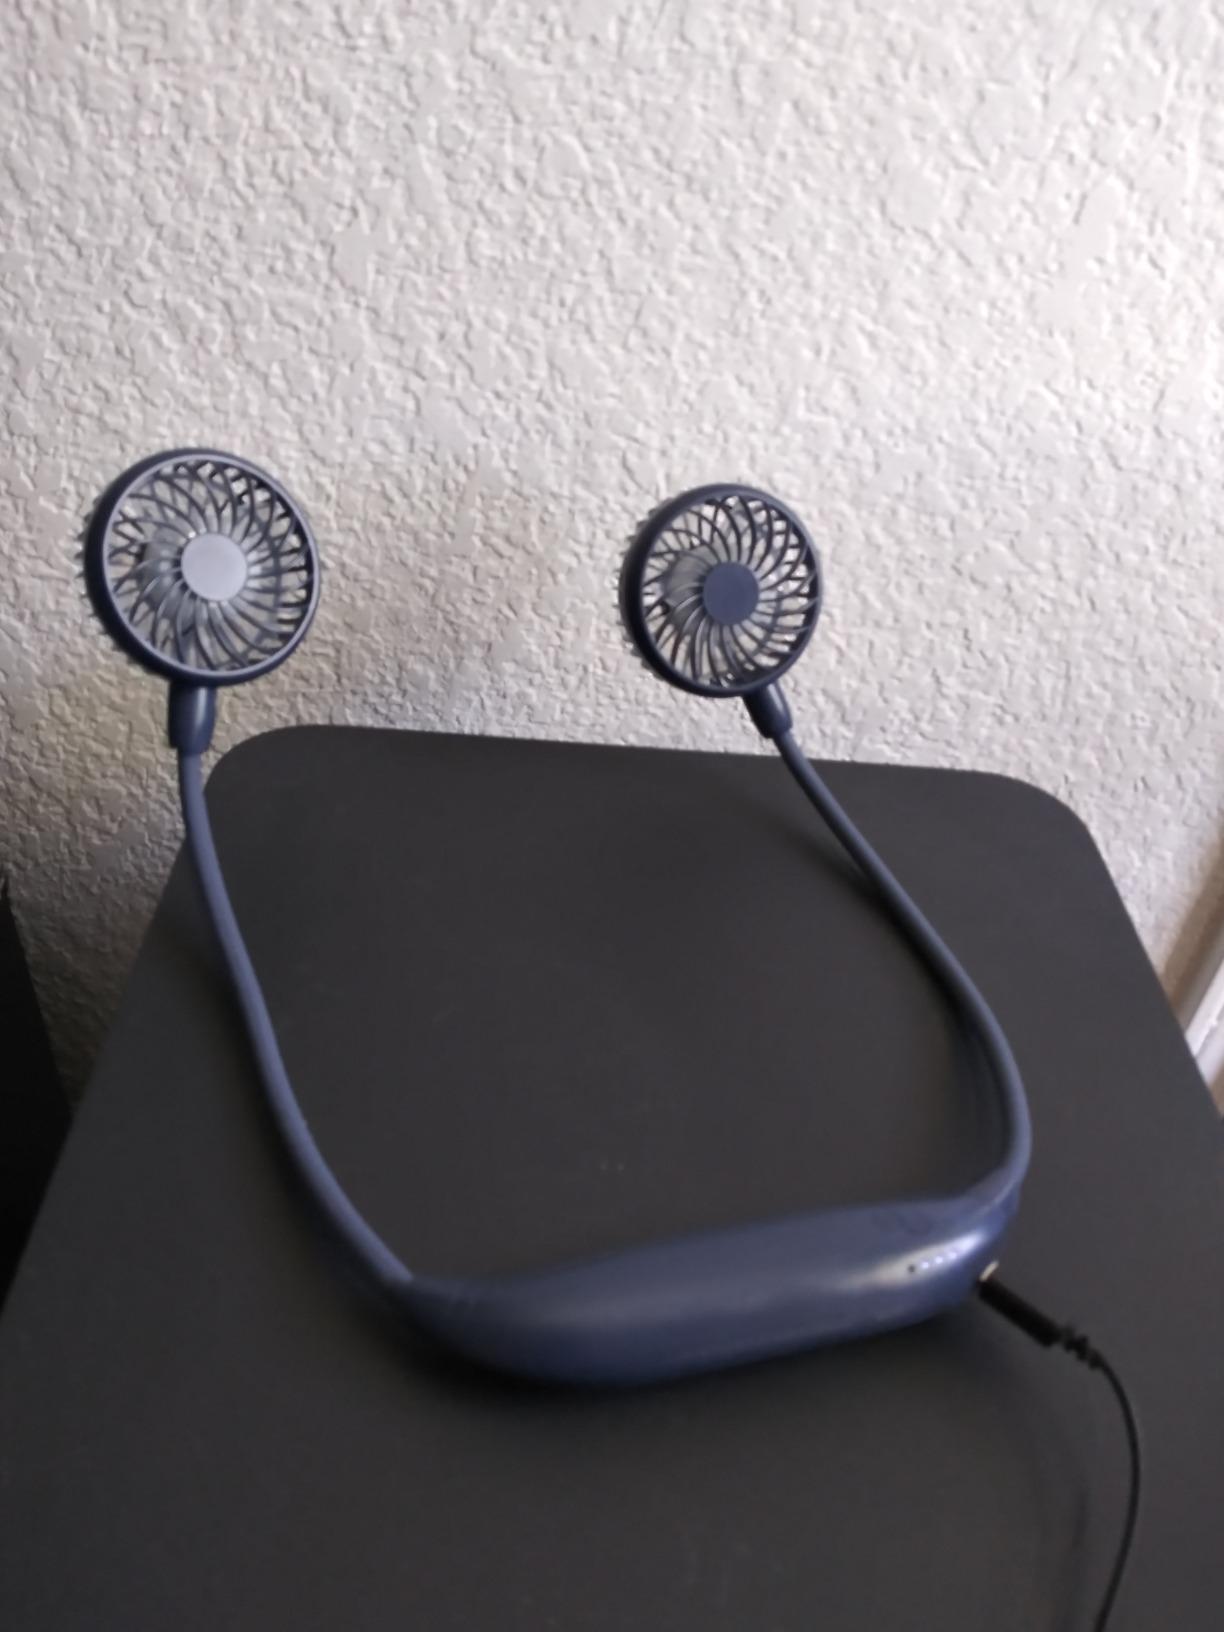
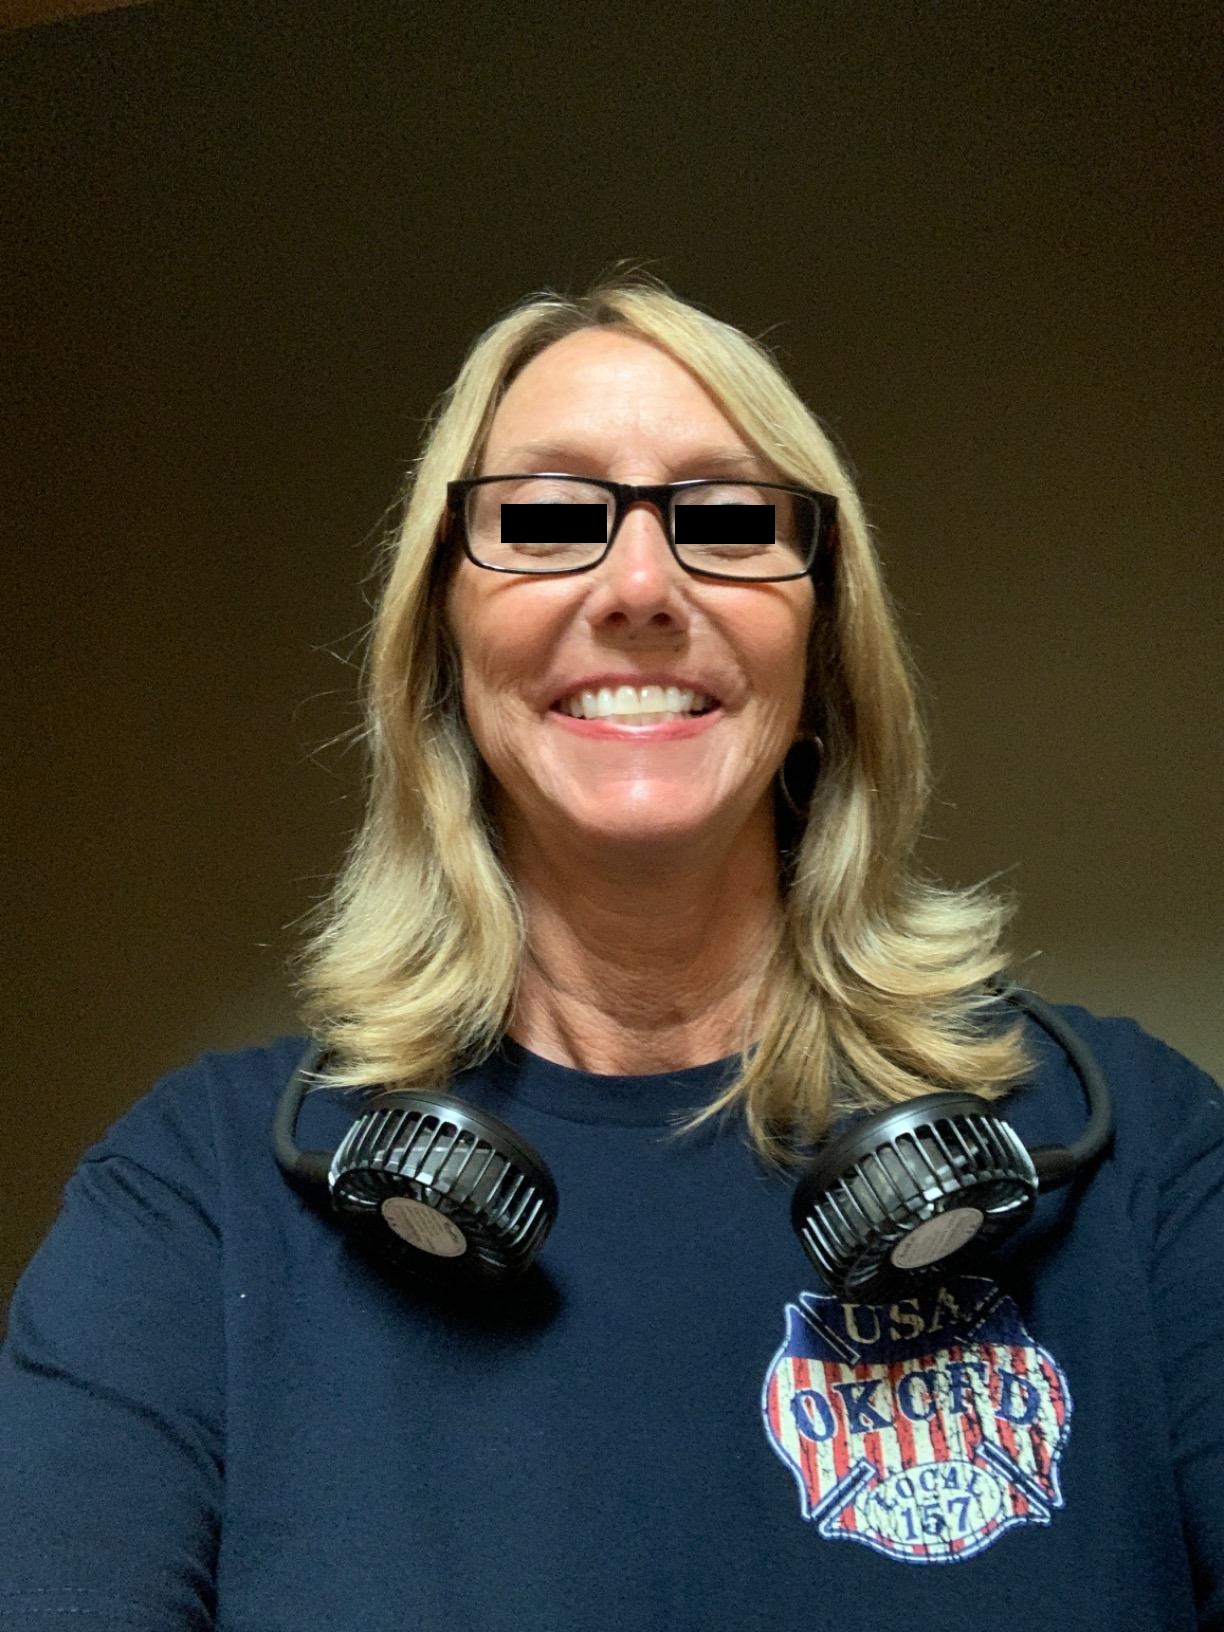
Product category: fan
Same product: no